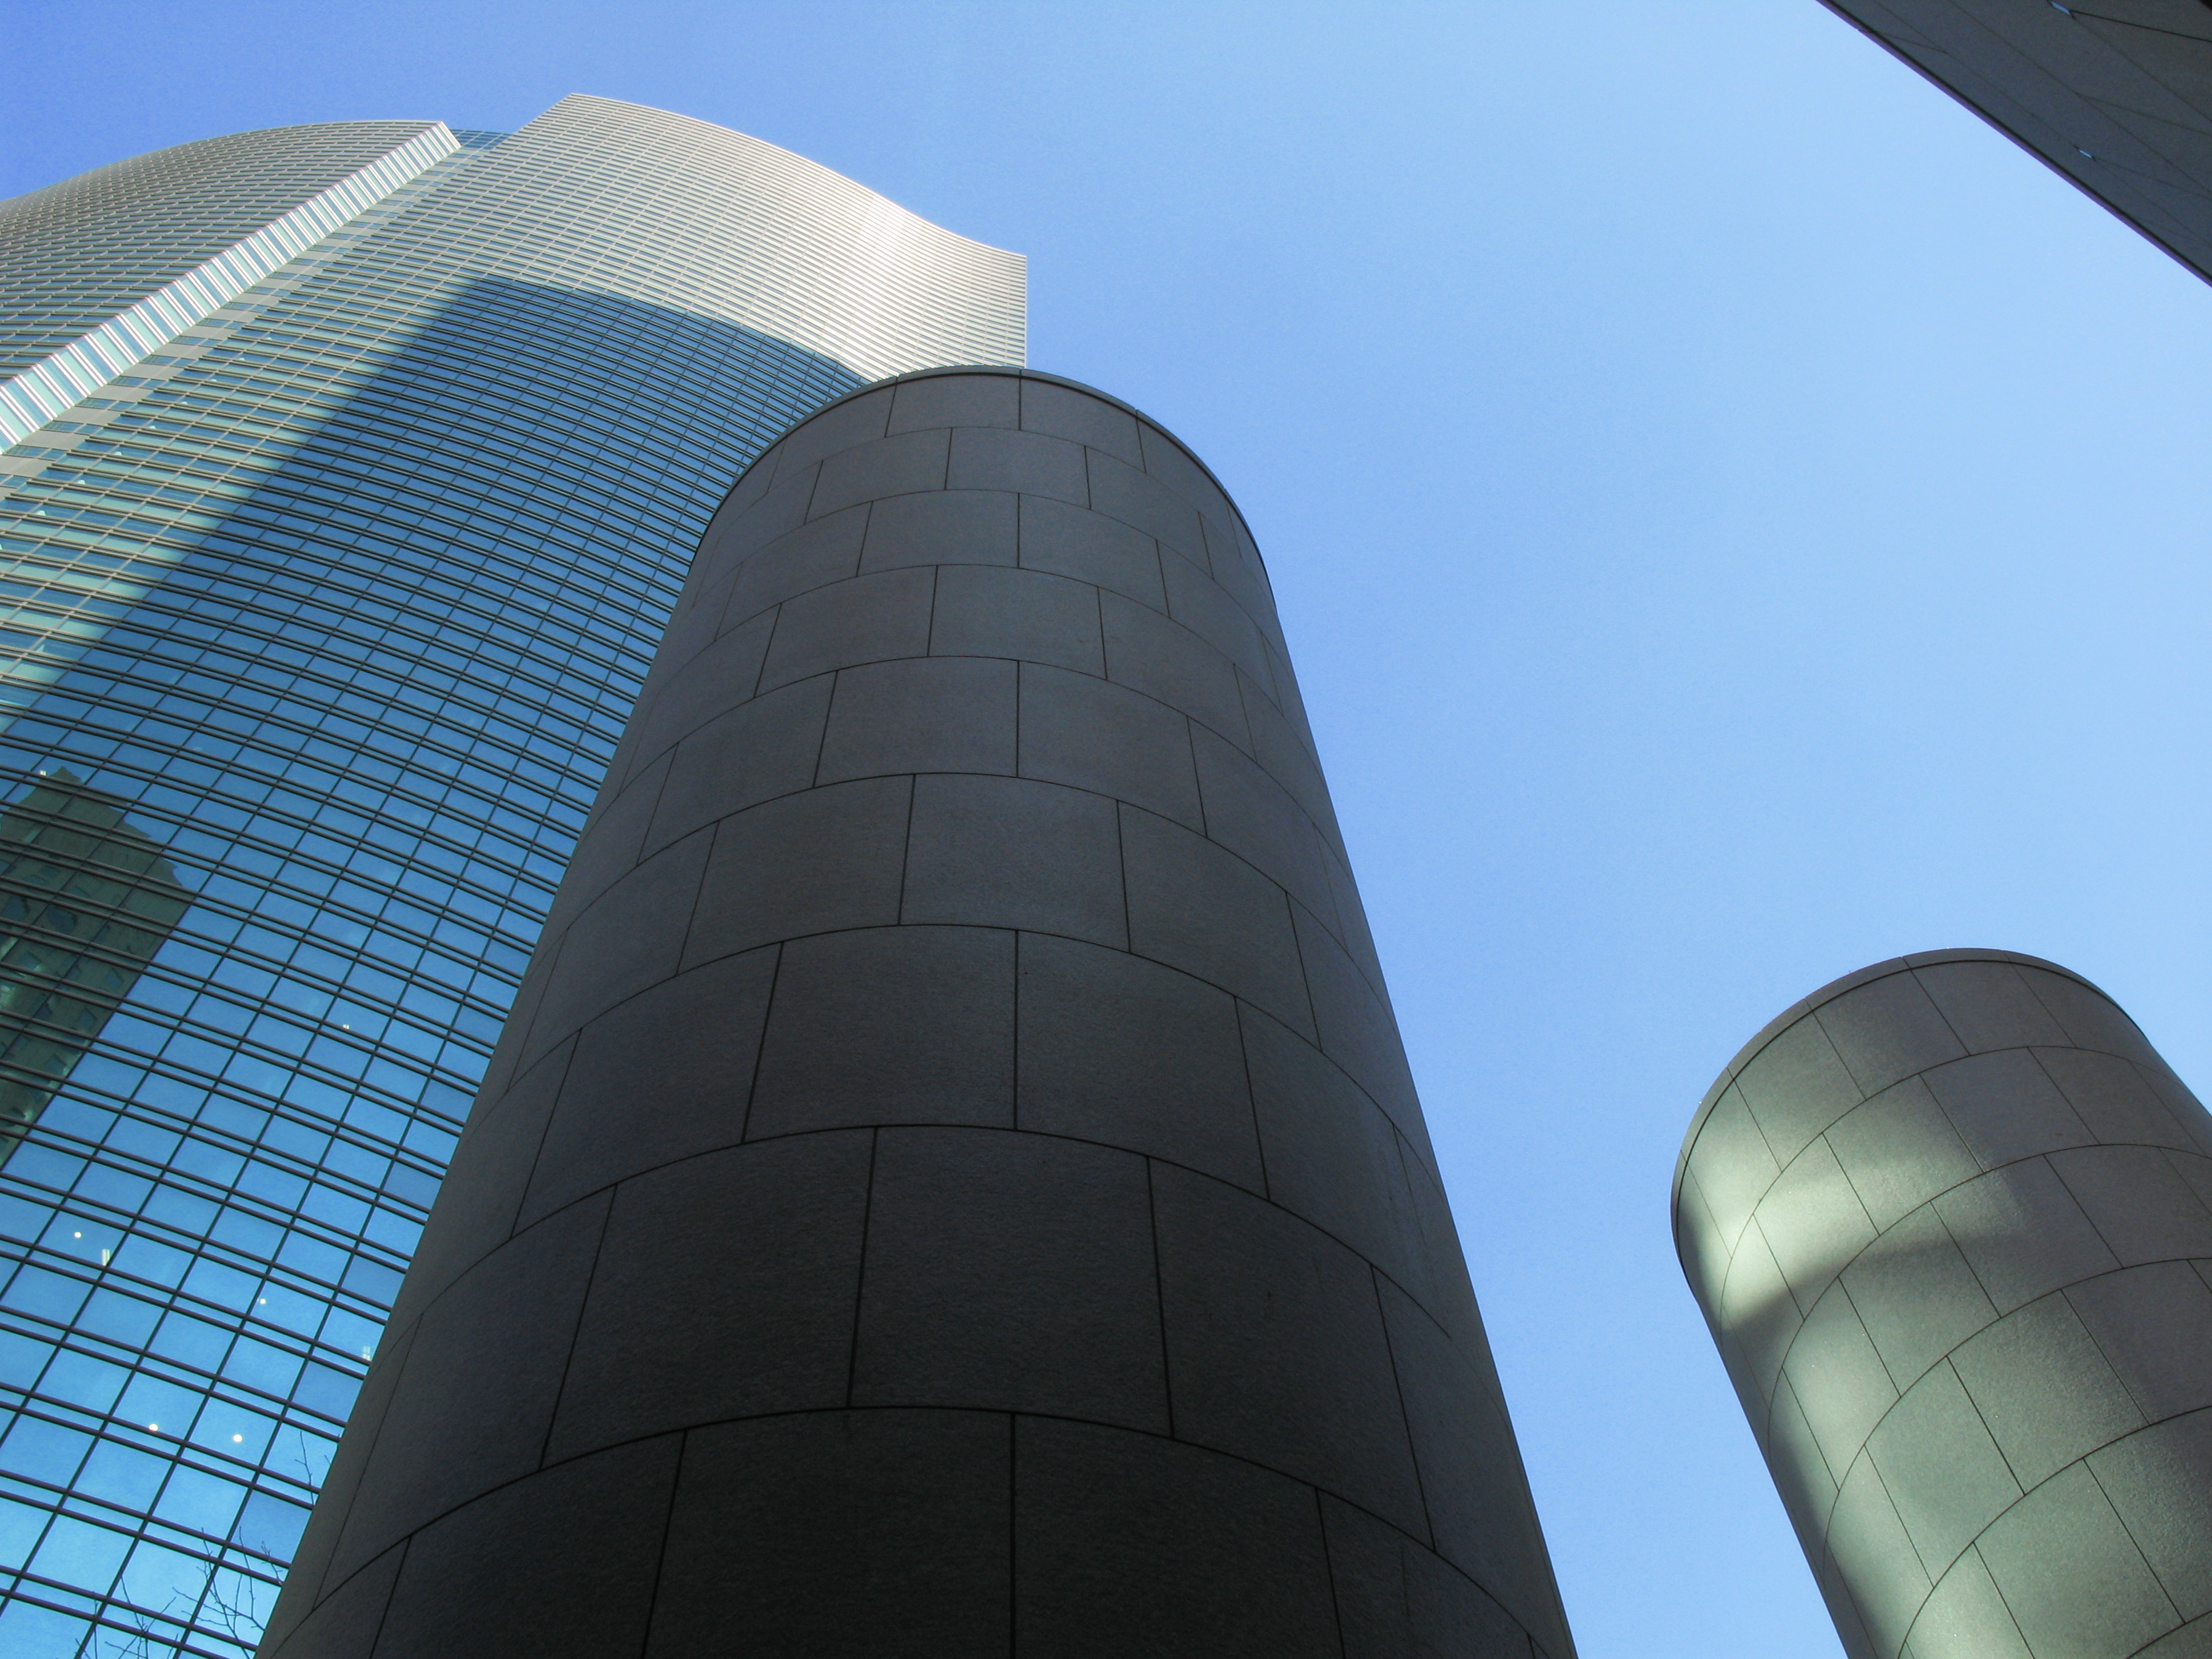
architecture, building, skyscraper, reflection, high, tower, blue, buildings, hires, powershot, hi, res, g7, atmosphere of earth